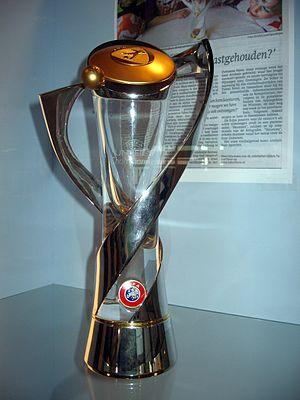
Le Championnat d'Europe de football espoirs est une compétition de football qui oppose les meilleures sélections nationales d'Europe des moins de 21 ans. Elle est organisée par l'UEFA tous les deux ans.